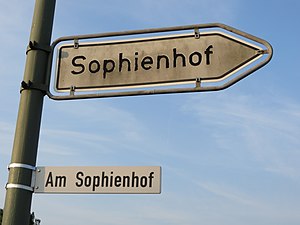
Sophiegård (Flensborg)
Skilt til Sophienhof
Sophiegård eller Sophienhof er et område og statistisk distrikt i bydelen Sporskifte i det sydvestlige Flensborg. Sophiegård er beliggende mellem Fredshøj i nord, Friserbjerg og Rude i øst og det centrale Sporskifte i syd. I den danske tid lå området i Sankt Johannis Sogn.